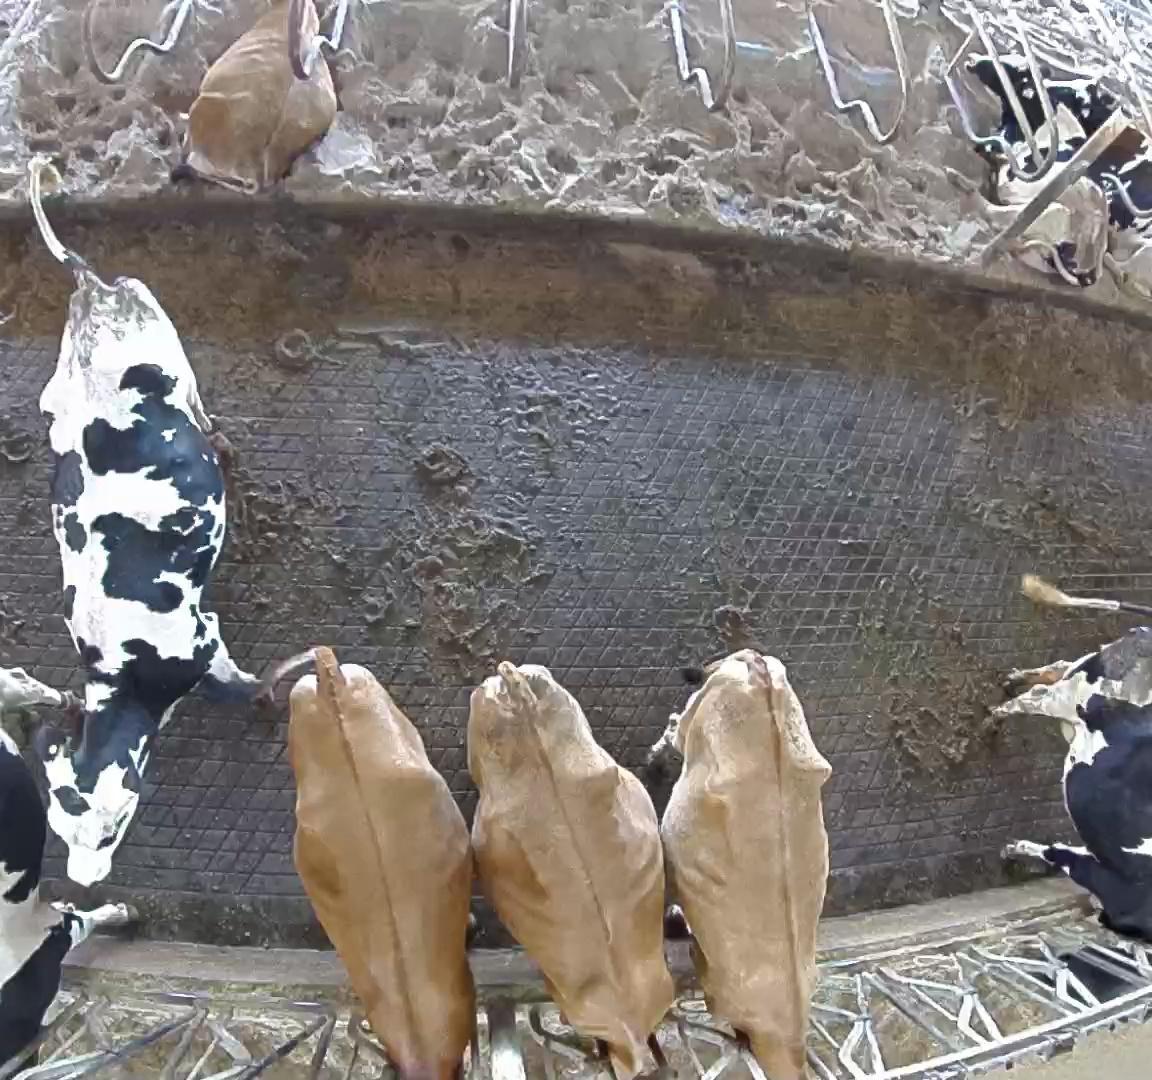
Number of cows: 10